Miriam Leslie

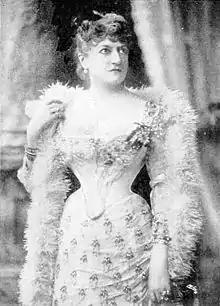
A Woman of the Century

Miriam Leslie (née Follin; after first marriage, Peacock; after second marriage, Squier; after third marriage, Leslie; after fourth marriage, Wilde; claimed title, Baroness de Bazus; June 5, 1836 – September 18, 1914) was an American publisher and author. She was the wife of Frank Leslie and the heir to his publishing business, which she developed into a paying concern from a state of precarious indebtedness. After her husband's death, she changed her own name to his, Frank Leslie. She made Carrie Chapman Catt a residuary legatee of her estate, to support enfranchising women. The activist established the Leslie Woman Suffrage Commission for this purpose.